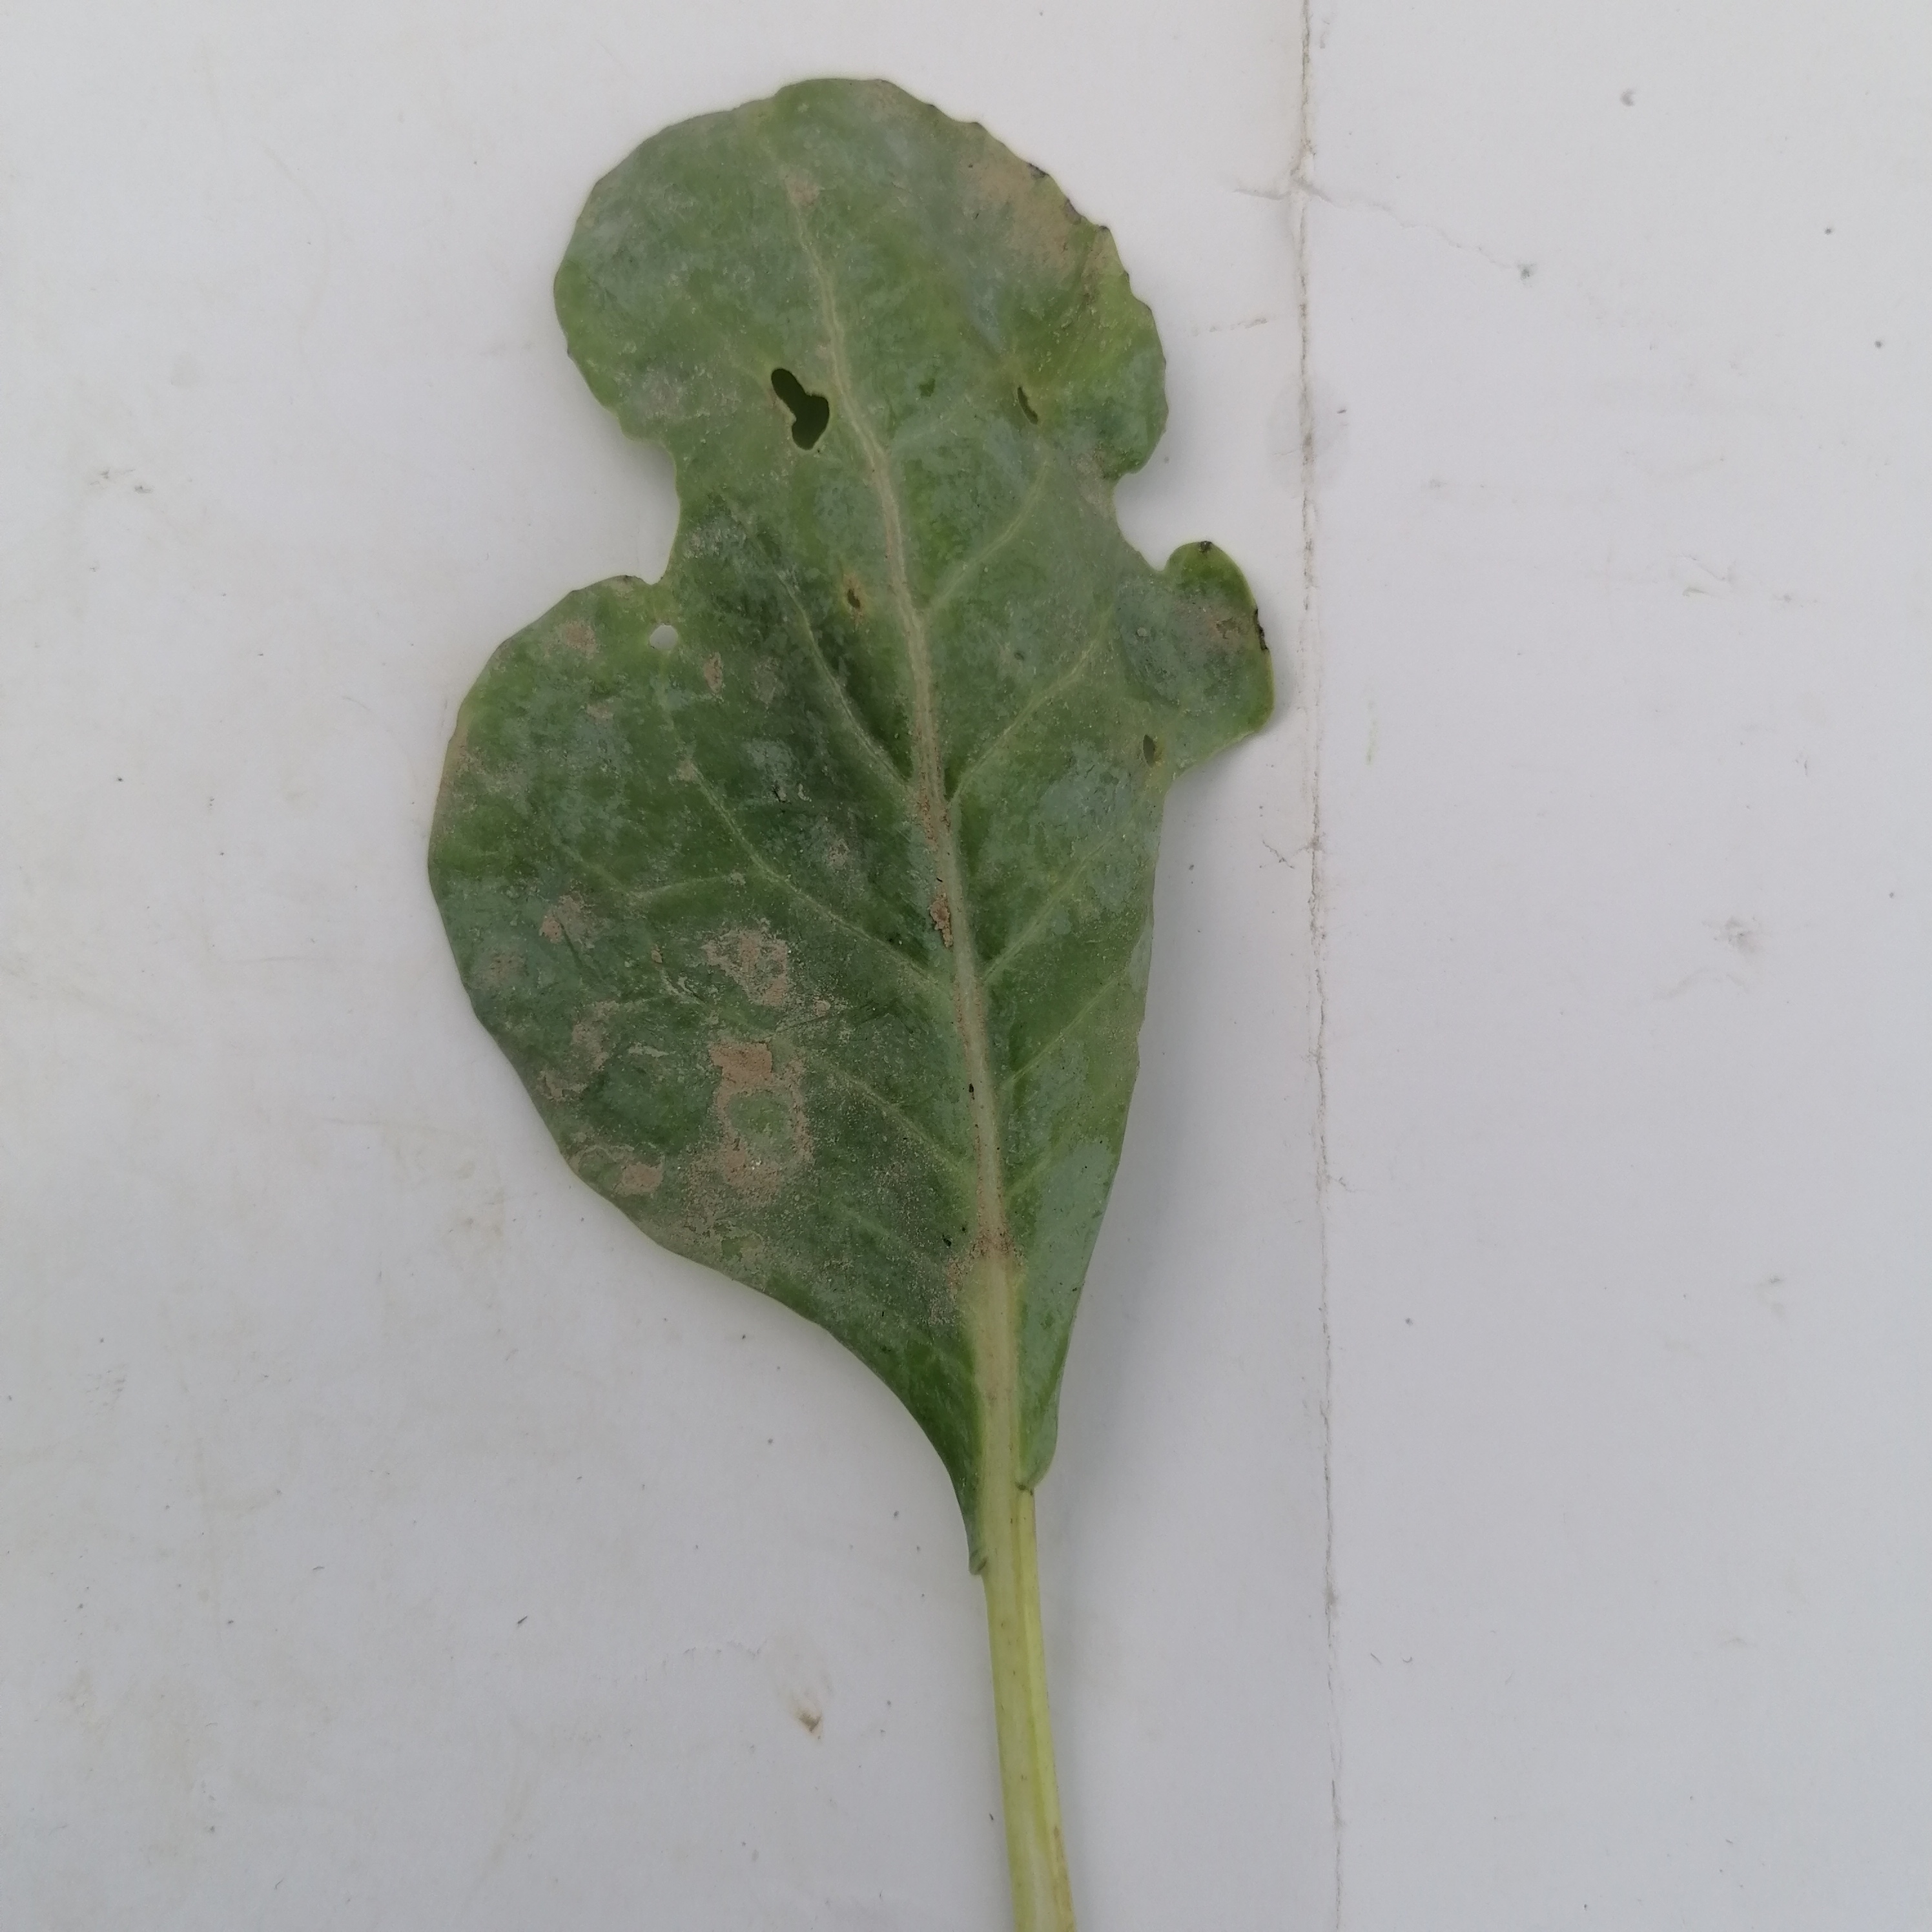
Label: Insect Hole